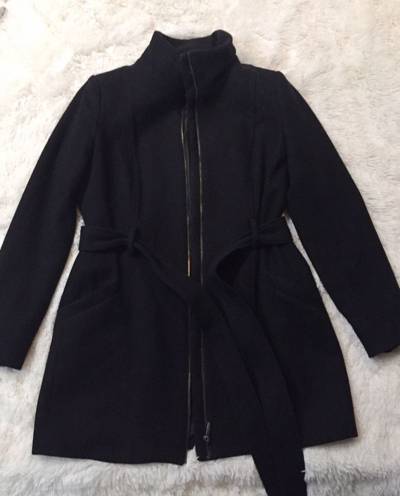
Waste category: clothes